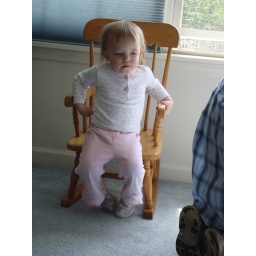
sitting in Uncle Mike's rocking chair 01